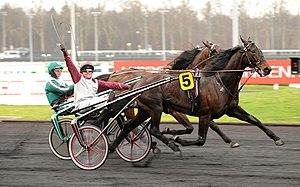
Ready Cash est un cheval trotteur français né le 20 mai 2005, en Mayenne au haras de la Fesnière, dans la commune de La Chapelle-Rainsouin, entre Évron et Laval. Il remporte deux éditions du Prix d'Amérique avant de connaître une réussite exceptionnelle en tant qu'étalon.